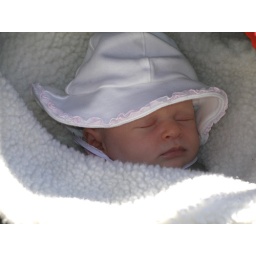
Baby in a white hat